Mary of Modena

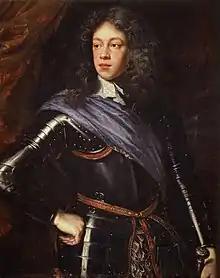
Formal portrait of Mary's father as a young man. He has long bushy hair and a fleshy face, and wears a black suit of armor with a brown shoulder sash.

Maria Beatrice d'Este, the second (but eldest surviving) child of Alfonso IV, Duke of Modena, and his wife, Laura Martinozzi, was born on 5 October 1658 NS in Modena, Duchy of Modena, Italy. Her only younger brother, Francesco, succeeded their father as Duke upon the latter's death in 1662, the year Mary turned four. Mary and Francesco's mother, Laura, was strict with them and acted as regent of the duchy until her son came of age. Mary's education was excellent; she spoke French and Italian fluently, had a good knowledge of Latin and, later, mastered English.